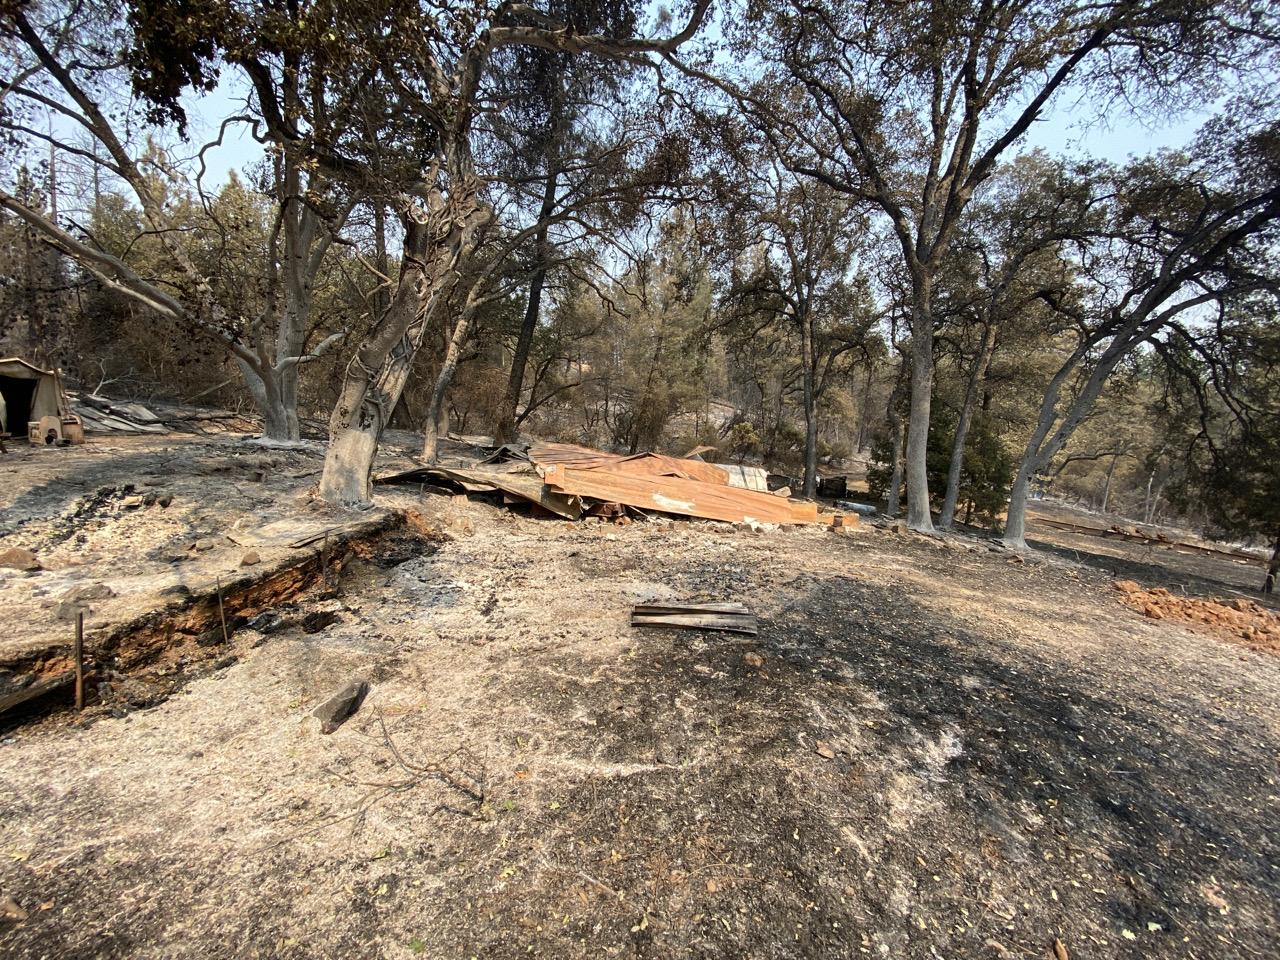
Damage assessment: destroyed